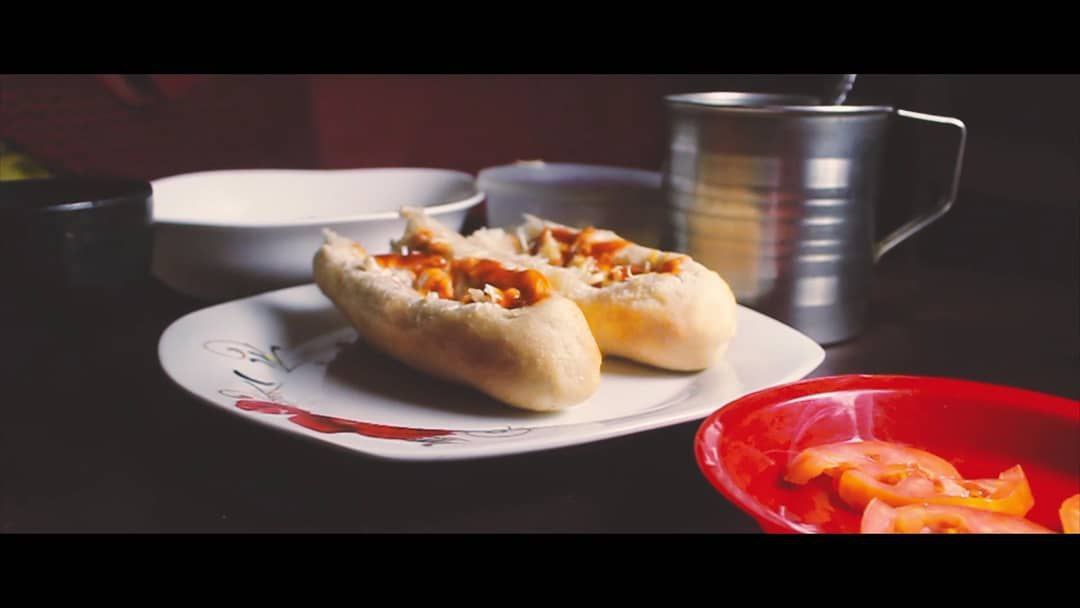
الوصف بالفصحى: شطيرتان فلافل مع الكاتشب و الصلصة الحارة تبدو لذيذة
التصنيف: Uncategorized